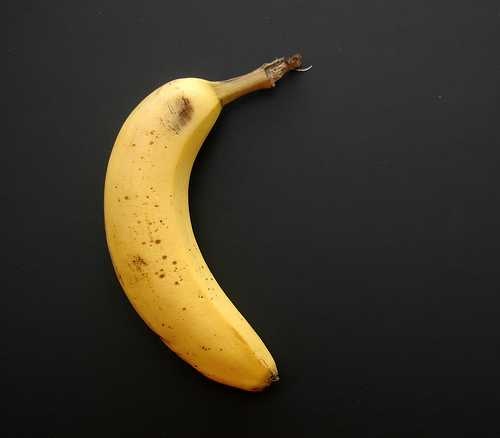
Label: Banana